Aktion T4

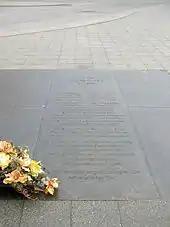
A plaque set in the pavement at No 4 Tiergartenstraße commemorates the victims of the Nazi euthanasia programme.

As with child inmates, adults were assessed by a panel of experts, working at the offices. The experts were required to make their judgements on the reports, not medical histories or examinations. Sometimes they dealt with hundreds of reports at a time. On each they marked a + (death), a - (life), or occasionally a ? meaning that they were unable to decide. Three "death" verdicts condemned the person and as with reviews of children, the process became less rigorous, the range of conditions considered "unsustainable" grew broader and zealous Nazis further down the chain of command increasingly made decisions on their own initiative.